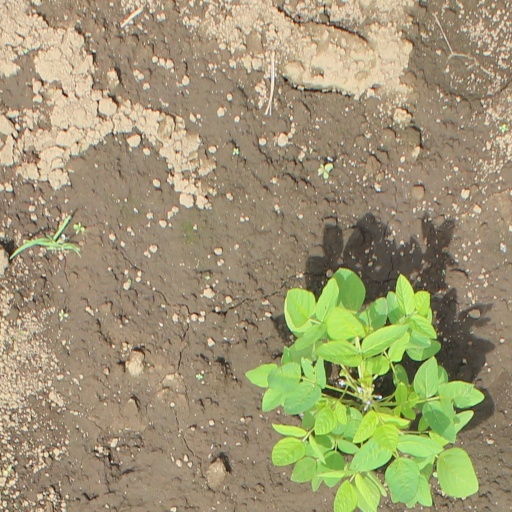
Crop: soybean